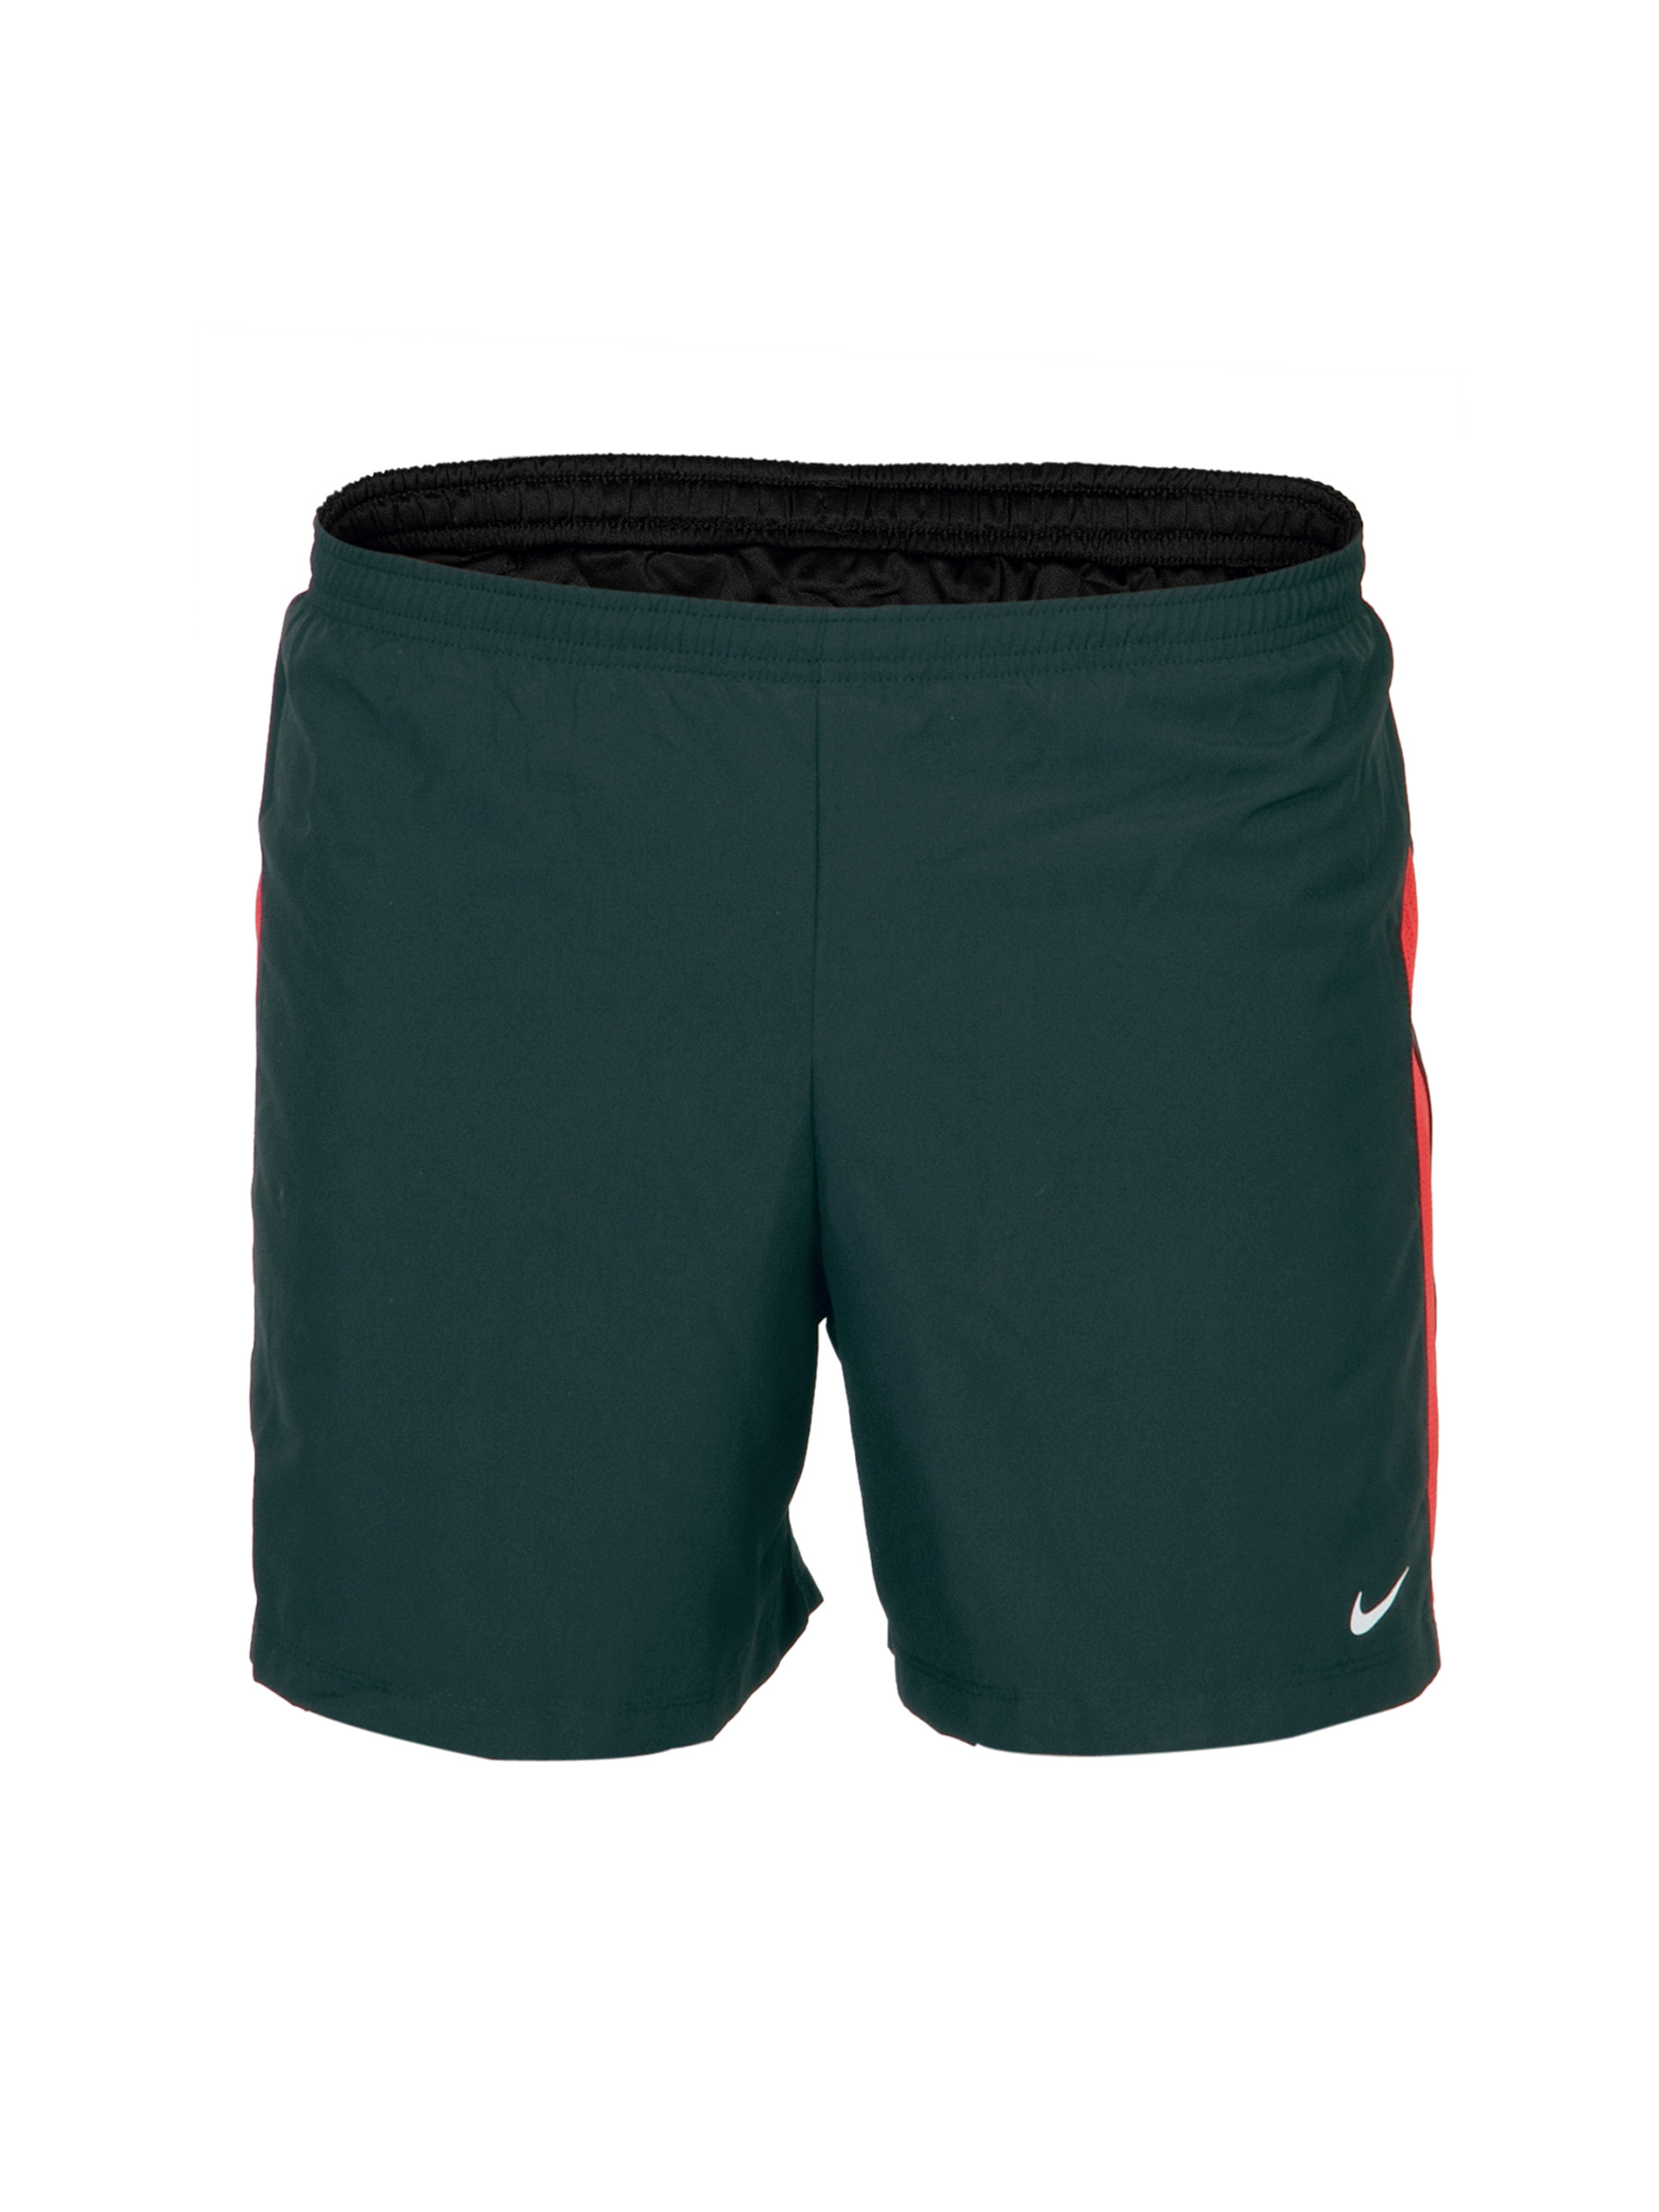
Nike Men Woven Reflective Black Shorts
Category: Apparel / Bottomwear / Shorts
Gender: Men
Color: Black
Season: Summer 2012
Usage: Sports